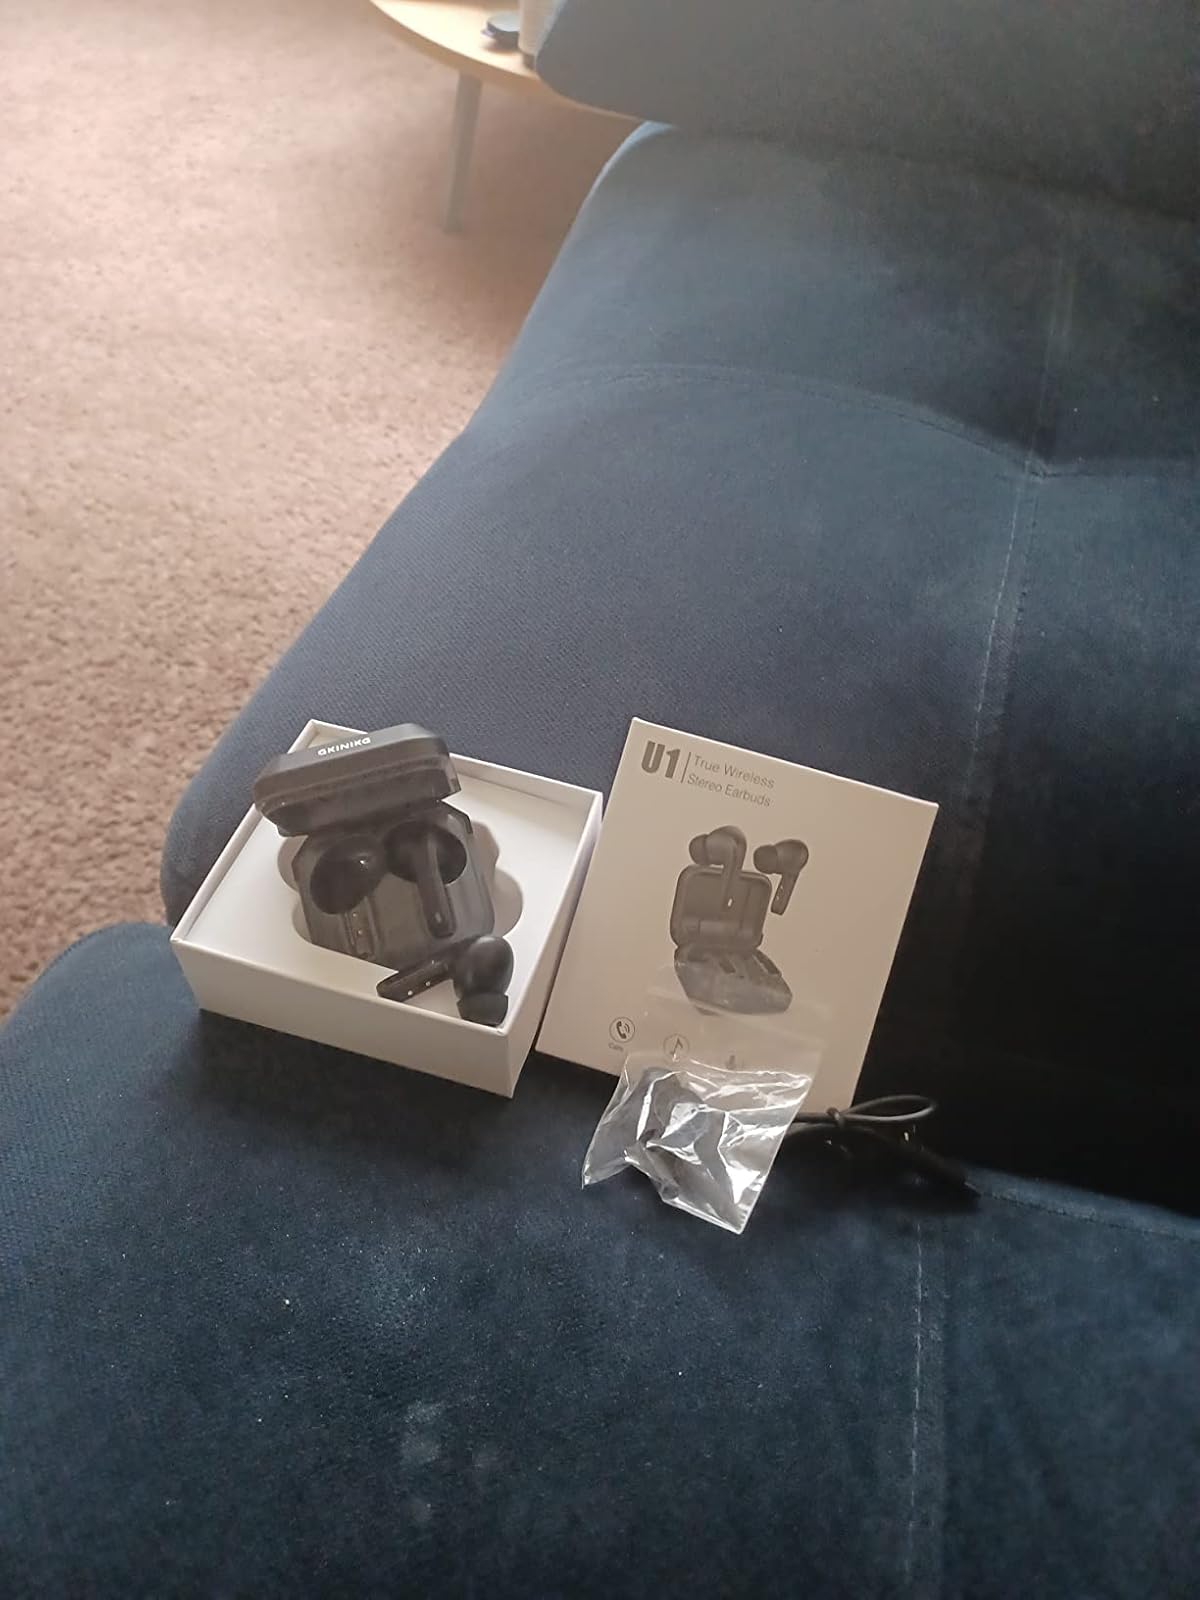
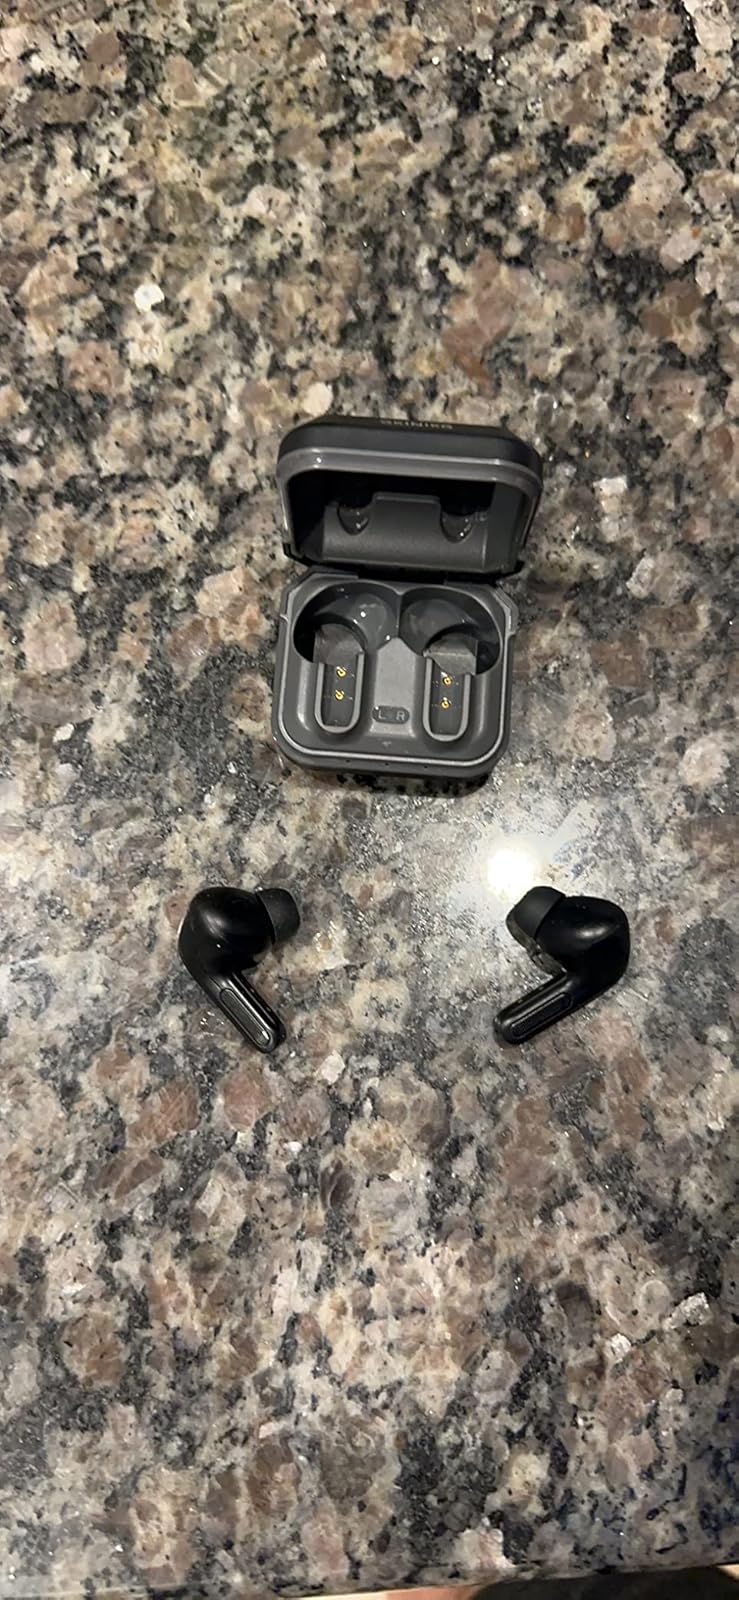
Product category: earbuds
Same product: yes